Ightham Mote

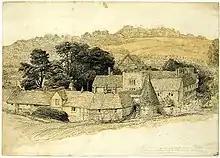
Ightham Mote c.1828, brownwash painting by Samuel Palmer. Note that part of the building had been converted to an oast house.

The house remained in the Selby family for nearly 300 years. Sir William was succeeded by his nephew, also Sir William, who is notable for handing over the keys of Berwick-upon-Tweed to James I on his way south to succeed to the throne. He married Dorothy Bonham of West Malling but had no children. The Selbys continued until the mid-19th century when the line faltered with Elizabeth Selby, the widow of a Thomas who disinherited his only son. During her reclusive tenure, Joseph Nash drew the house for his multi-volume illustrated history "Mansions of England in the Olden Time", published in the 1840s. A brownwash watercolour painting dated c.1828 by Samuel Palmer shows that part of the building had been converted to an oast house.